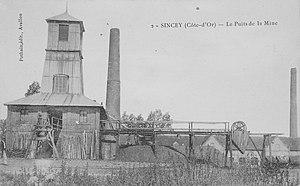
Le puits de mine de charbon de Sincey-lès-Rouvray.
Les houillères de Sincey sont des mines d'anthracite exploitées entre 1835 et 1908 à Sincey-lès-Rouvray et dans des communes voisines de l'Ouest de la Côte-d'Or.
Sincey-lès-Rouvray est une commune française située dans le département de la Côte-d'Or en région Bourgogne-Franche-Comté.
Le puits Eugène Soyez est le principal charbonnage des houillères de Sincey. C'est aussi le seul charbonnage industriel du département de la Côte-d'Or.